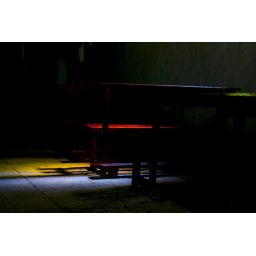
from a small church in Tacama, Chile. the light from a stained glass window was only reaching this bench.